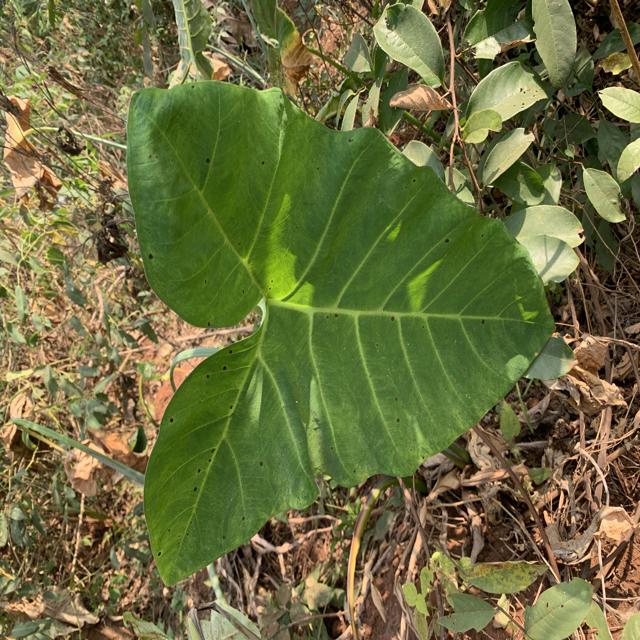
Label: Healthy